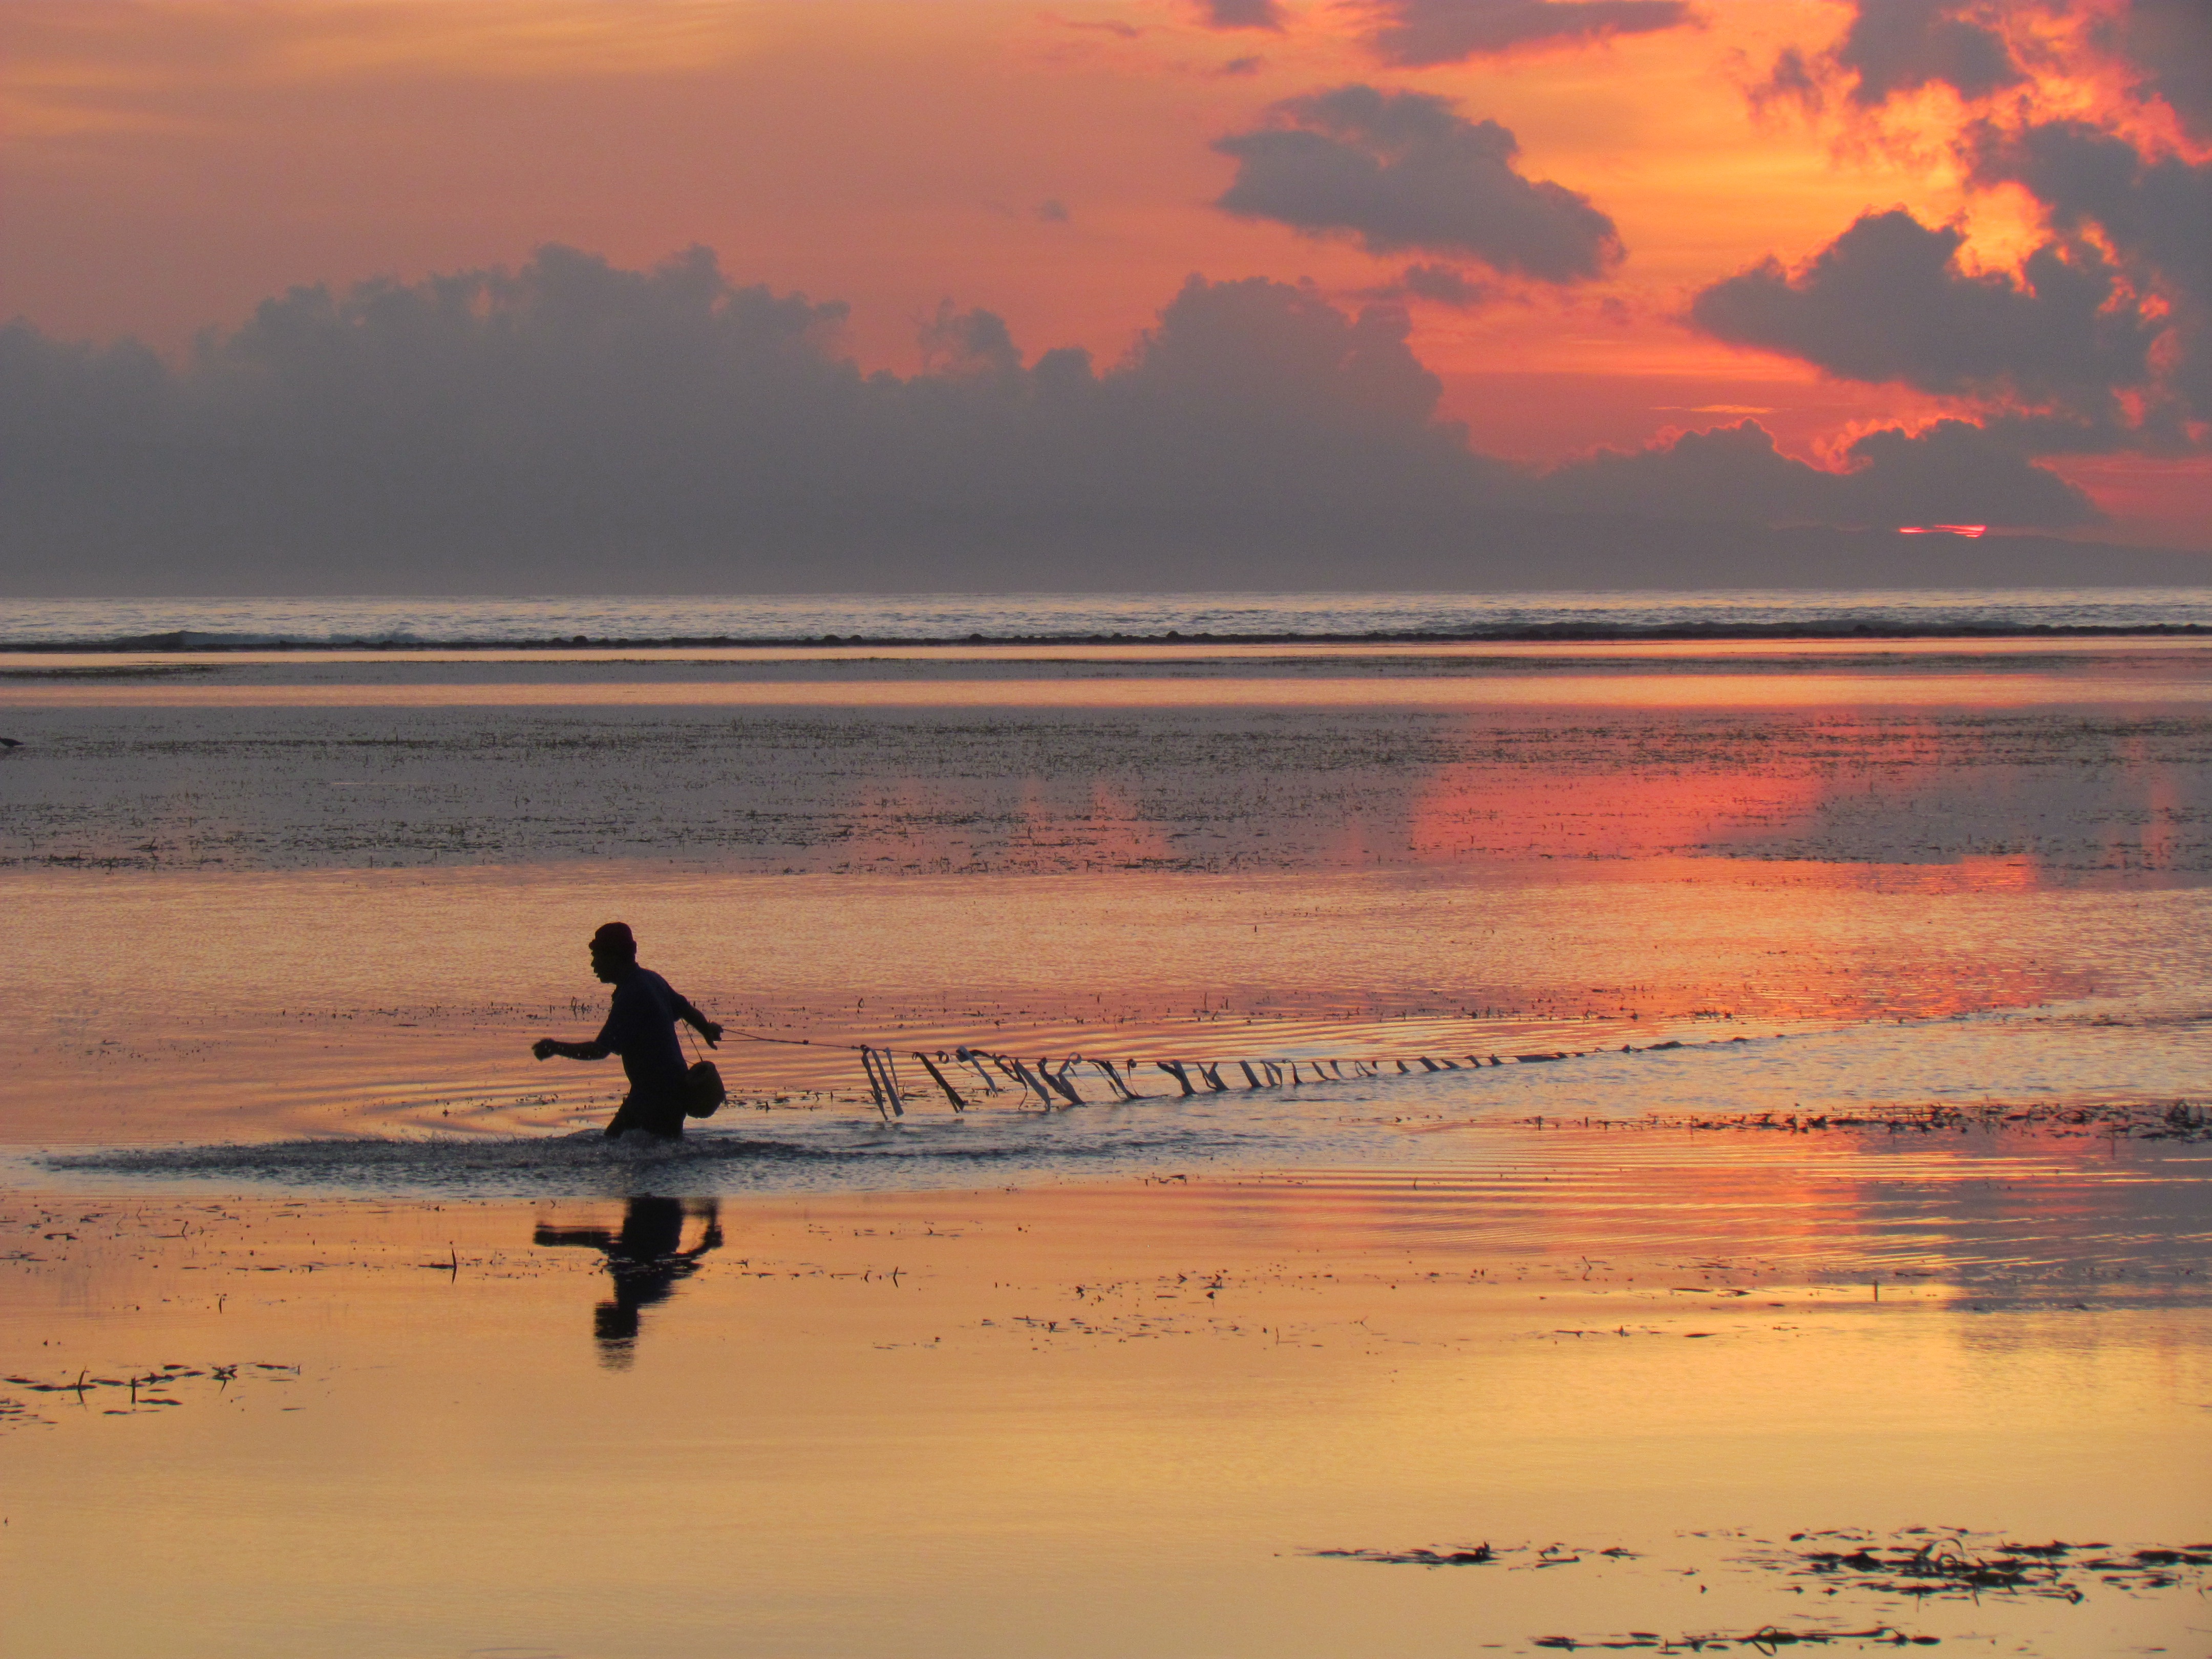
beach, sea, coast, nature, sand, ocean, horizon, cloud, people, sunrise, sunset, morning, shore, wave, dawn, dusk, evening, reflection, holiday, bay, body of water, indonesia, bali, afterglow, visser, wind wave, fishing lines